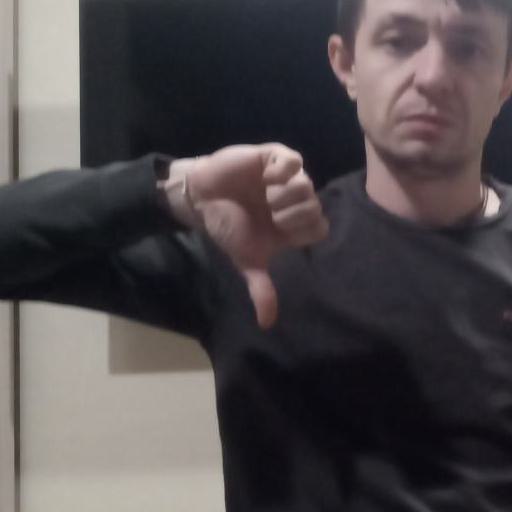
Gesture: dislike